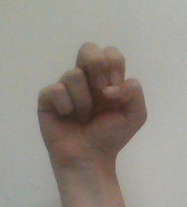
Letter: gaaf